Ford Foundation Center for Social Justice

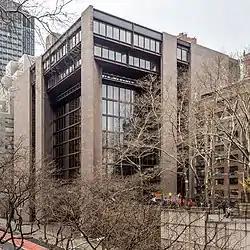
42nd Street facade

The Ford Foundation Center for Social Justice (also known as 321 East 42nd Street, 320 East 43rd Street, or the Ford Foundation Building) is a 12-story office building in East Midtown Manhattan in New York City. Completed in 1967, it was designed in the late modernist style by architect Kevin Roche and engineering partner John Dinkeloo of Roche-Dinkeloo. The building was commissioned as the headquarters of the Ford Foundation, the largest private foundation in the United States at the time of the edifice's construction.